Hurricane Omar

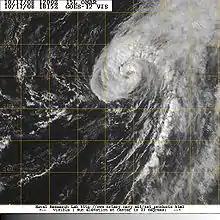
Hurricane Omar at its secondary peak with winds of

A weakening storm, Omar continued towards the northeast due to a mid to upper-level ridge located south of the system and the mid-latitude westerlies to the north. Late on October 17, wind shear increased once more as Omar tracked over waters below . Around 0000 UTC on October 18, Omar weakened to a tropical storm as deep convection associated with it dissipated. Twelve hours later, while still producing tropical storm-force winds, the storm degenerated into a remnant low-pressure area. The remnants of Omar persisted until 0600 UTC on October 21, when they dissipated about west of the Azores.